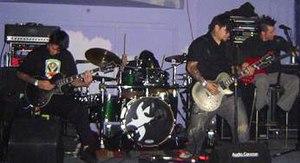
Silent Civilian est un groupe de metalcore originaire de Los Angeles en Californie.